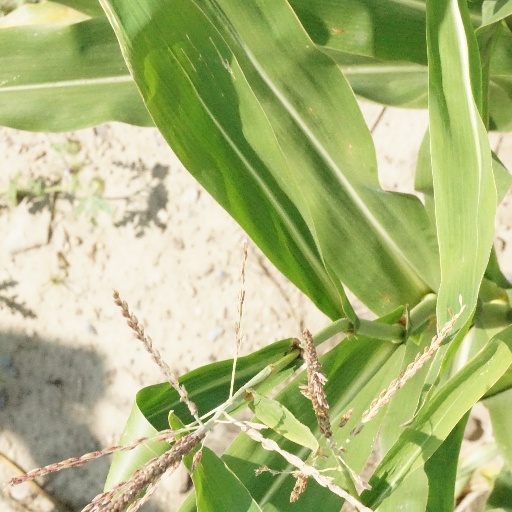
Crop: maize; corn